Canberra Roller Derby League

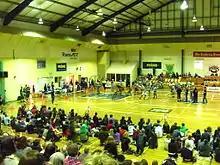
2012-09-08 match-up between Surly Griffins (winners) and Red Bellies.

The round on 8 September 2012 was won by the Surly Griffins over the Red Bellied Black Hearts. Half-time entertainment was by local rock group, "The London Circuit".